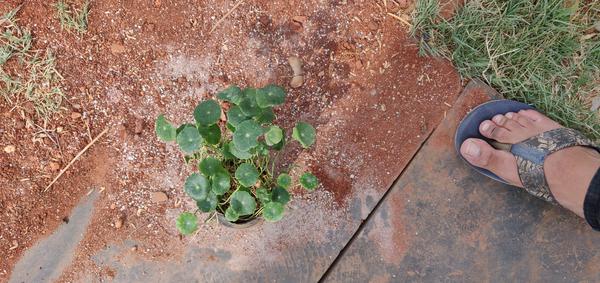
Plant: Brahmi